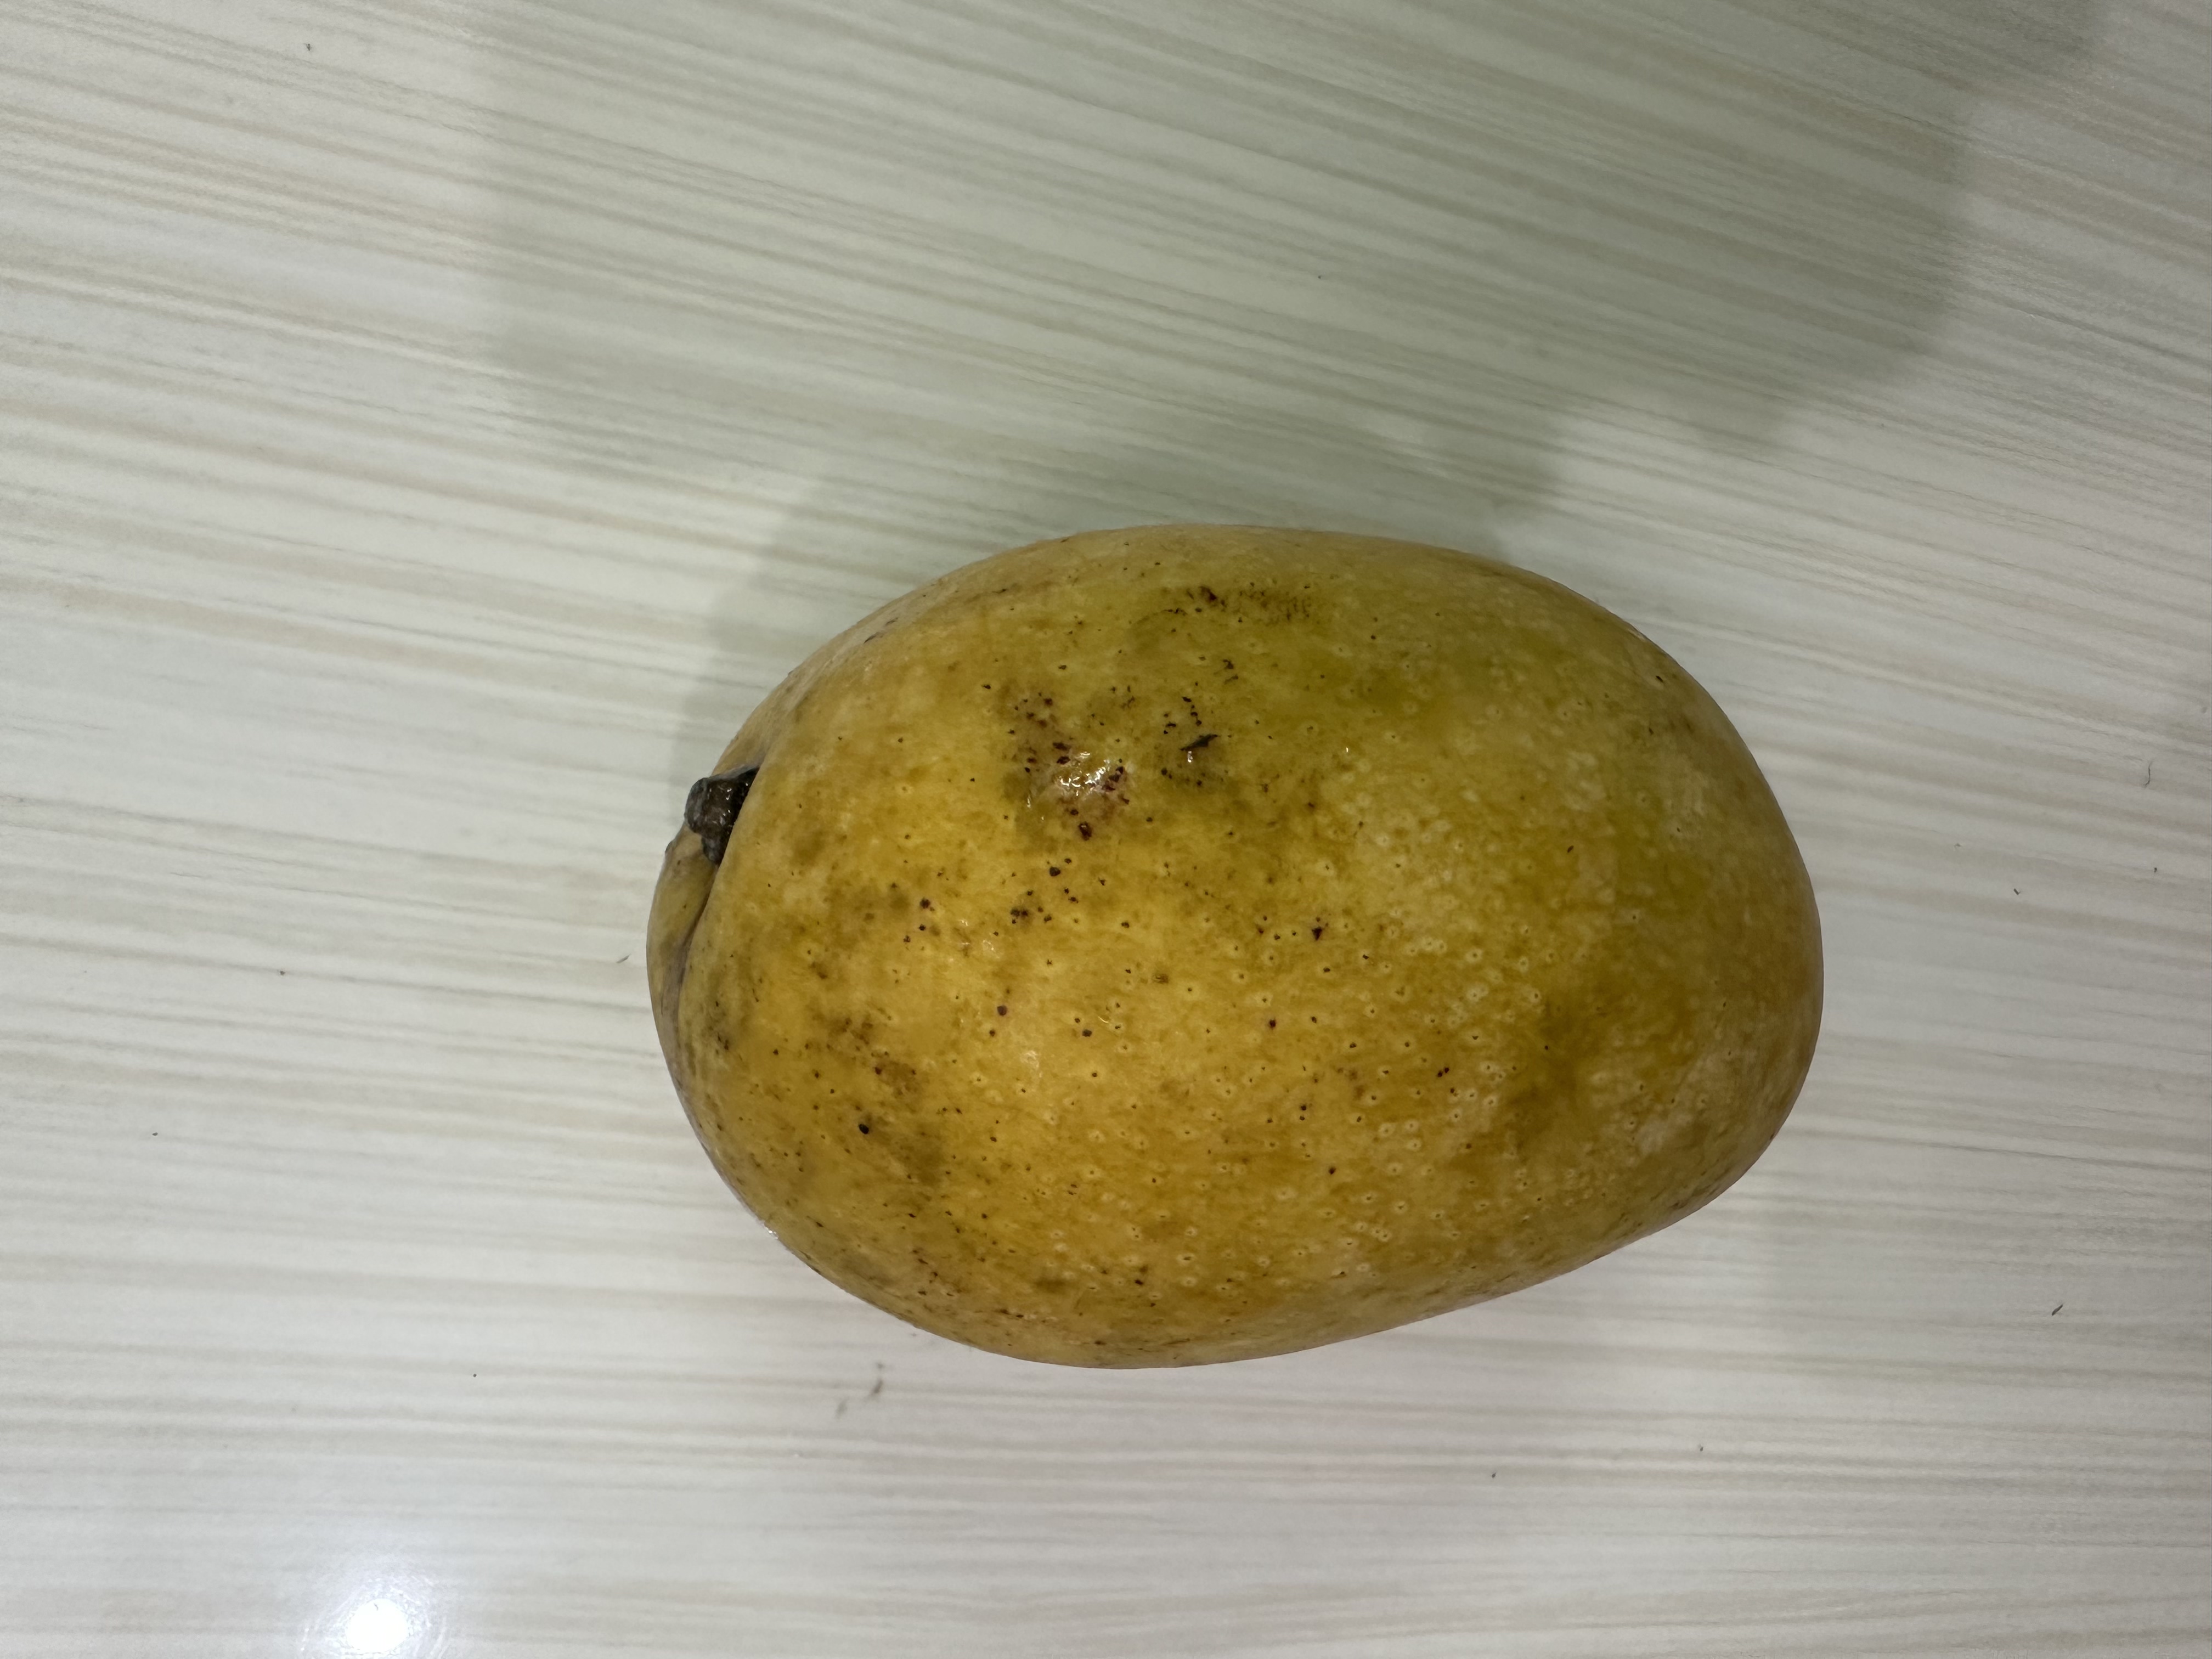
Mango variety: Kanchon Langra